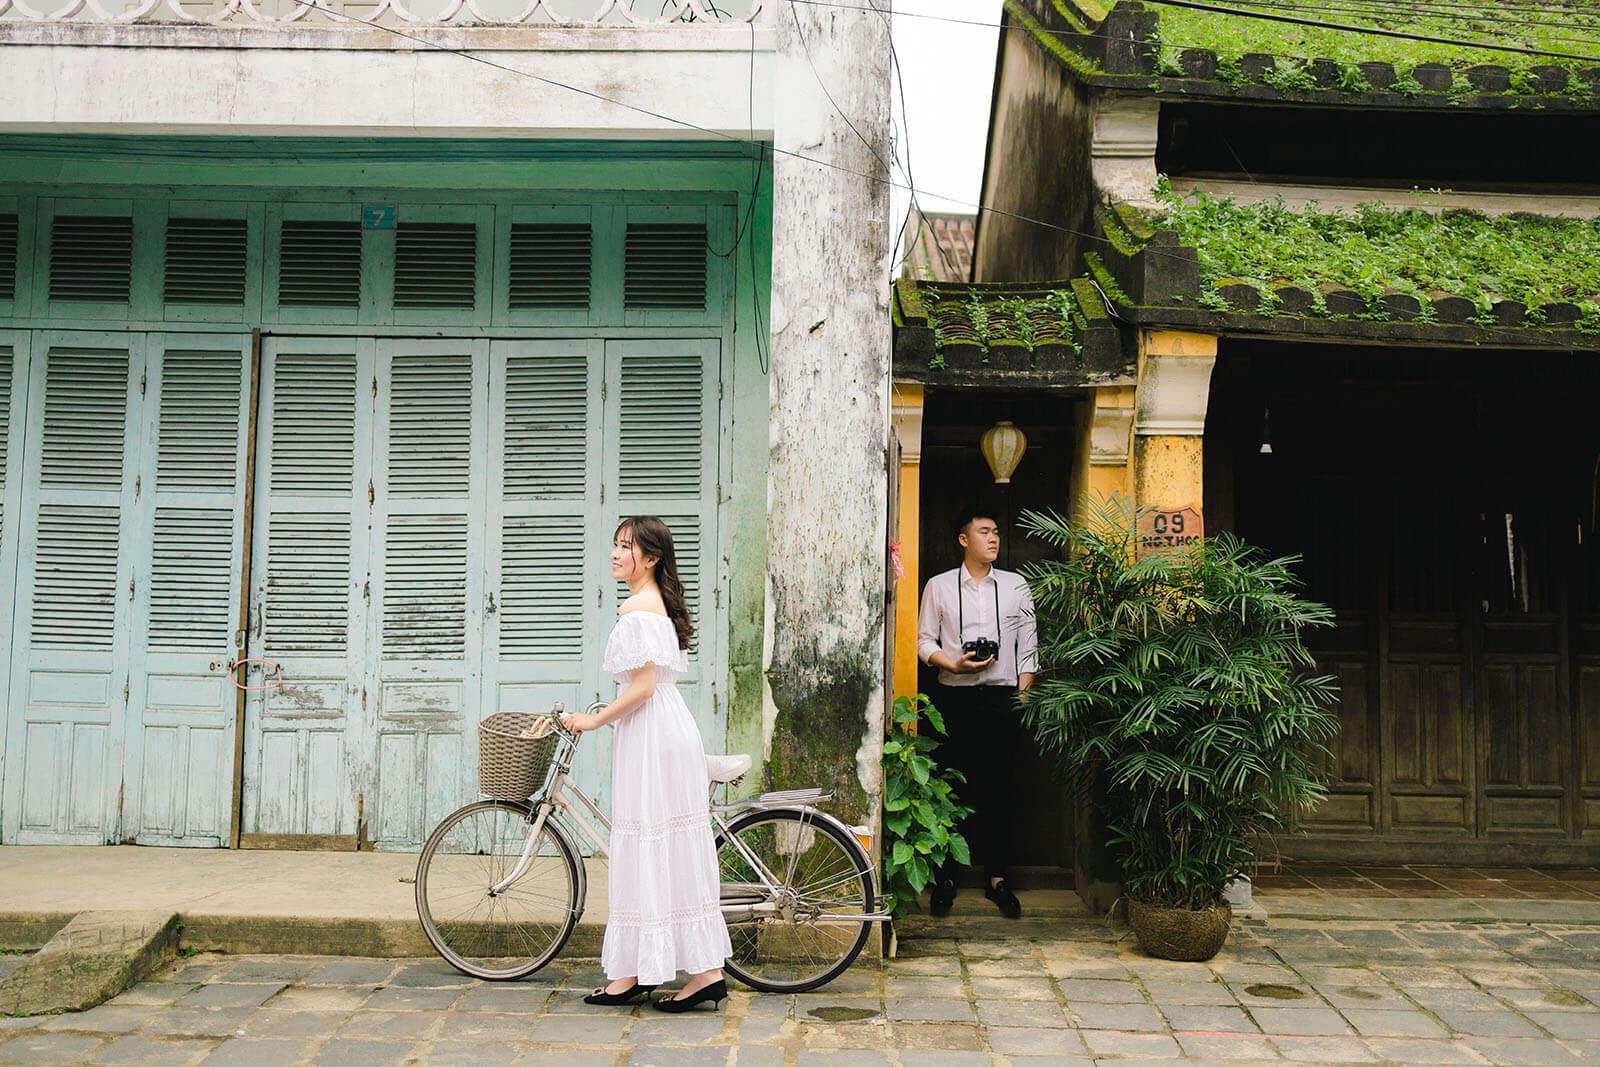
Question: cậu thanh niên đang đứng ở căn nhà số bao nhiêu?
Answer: số 9